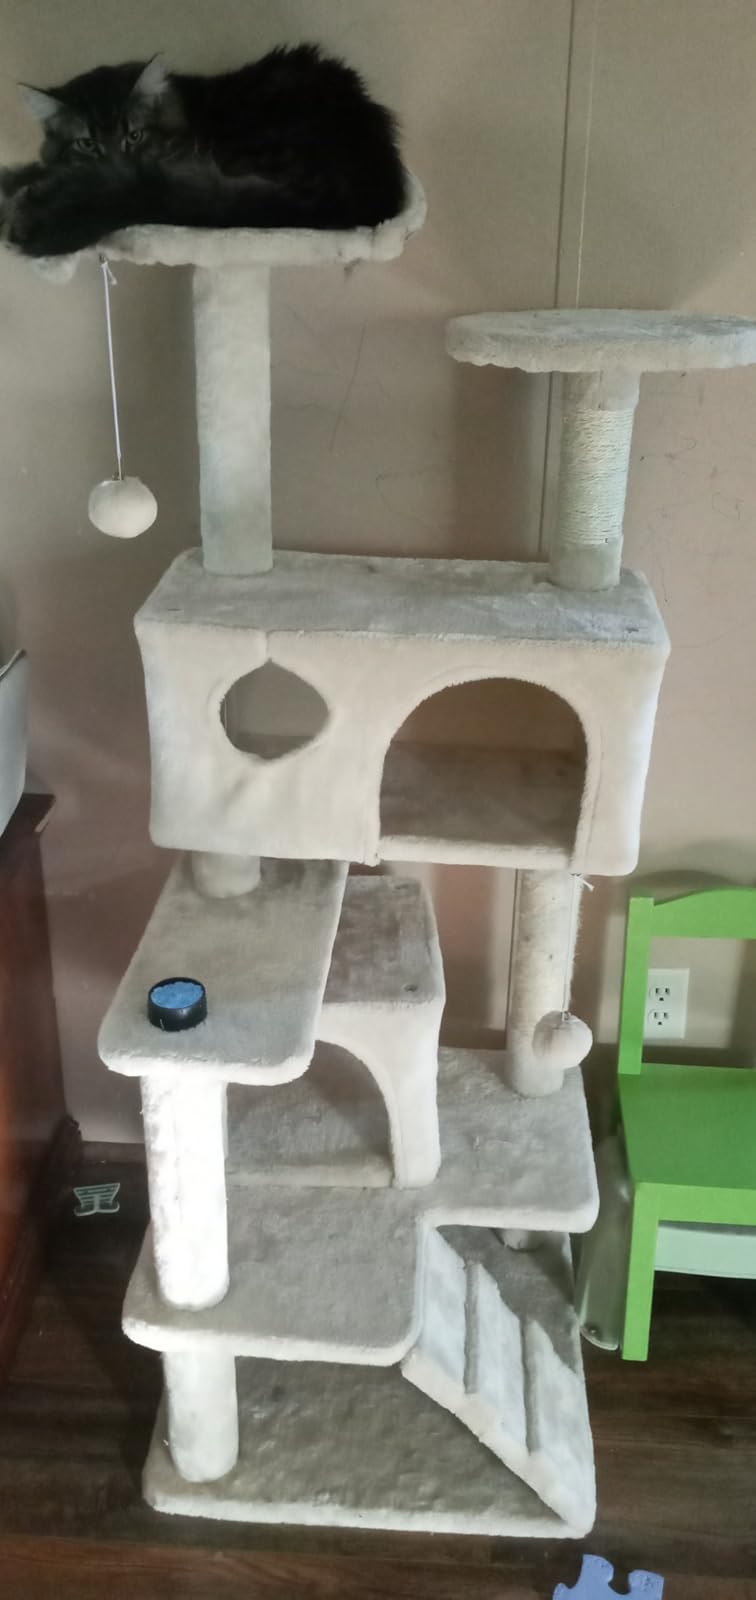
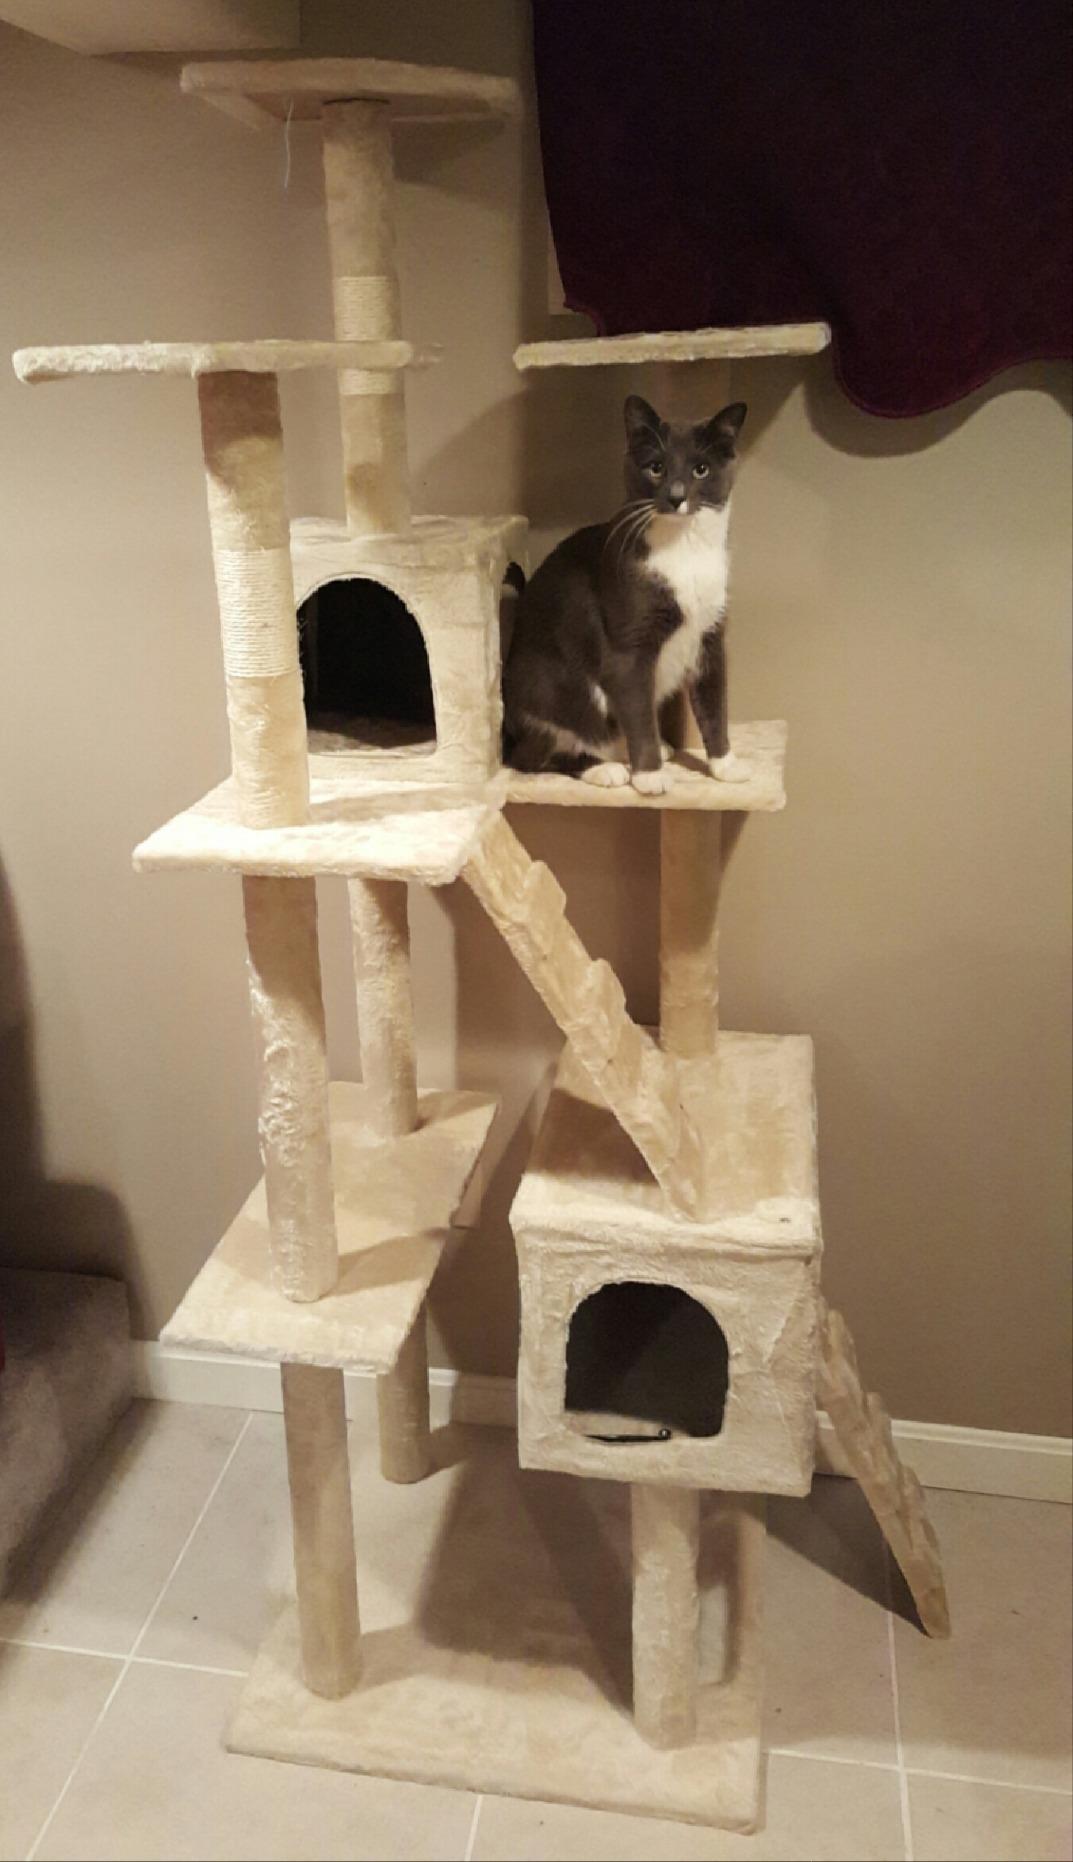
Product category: items_cat tree
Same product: no